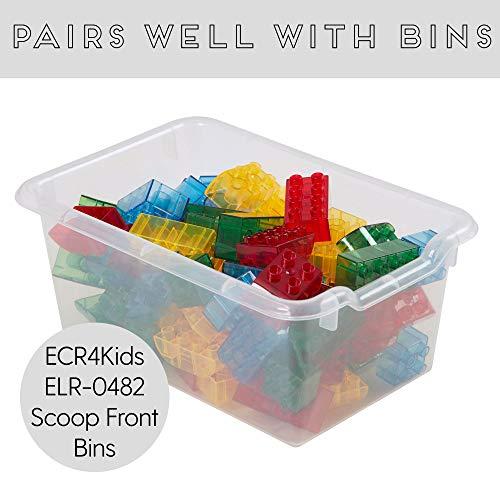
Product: ECR4Kids Birch 12 Cubbie Tray Cabinet
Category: Office Products | Office & School Supplies | Education & Crafts | Classroom Furniture | Cubbies
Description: Organize Your Space — durable birch hardwood storage cabinet with 12 compartments provides plenty of storage space.
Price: Total price:
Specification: Product Dimensions:         38.5 x 13 x 24 inches ; 38 pounds    |Shipping Weight: 39.9 pounds (View shipping rates and policies)|ASIN: B00J2DRAEA|Item model number: ELR-17252|    #298    in Toy Chests & Organizers    |    #35    in Cubbies